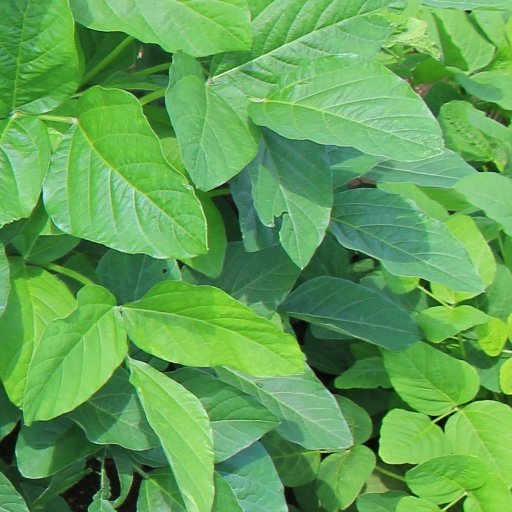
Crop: soybean